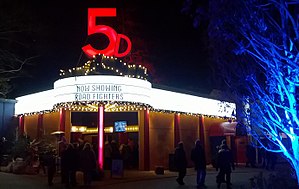
Tivoli Friheden / Forlystelser i Tivoli Friheden / Familieforlystelser
5D-Cinemagic, Interaktiv 3D-Biograf.
Tivoli Friheden er en forlystelsespark i Aarhus. Den ligger i skoven i udkanten af Midtbyen.